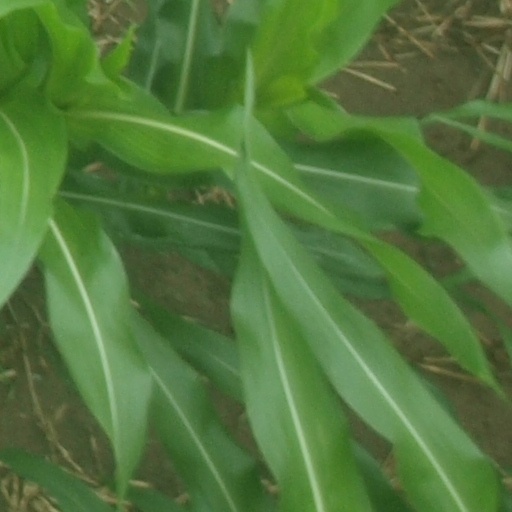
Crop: maize; corn